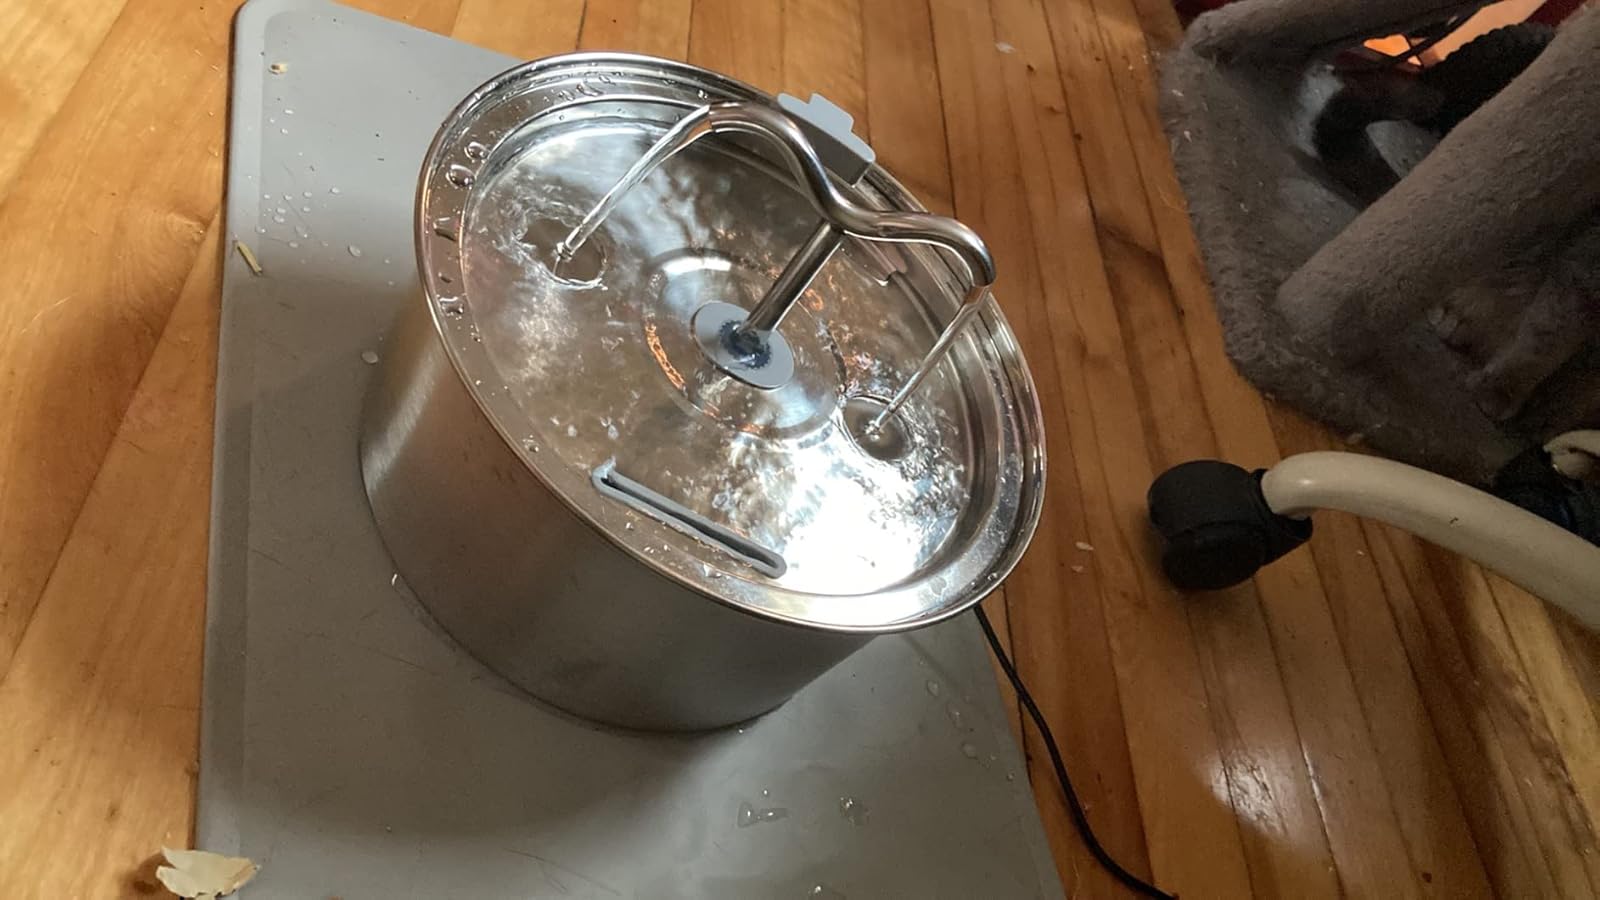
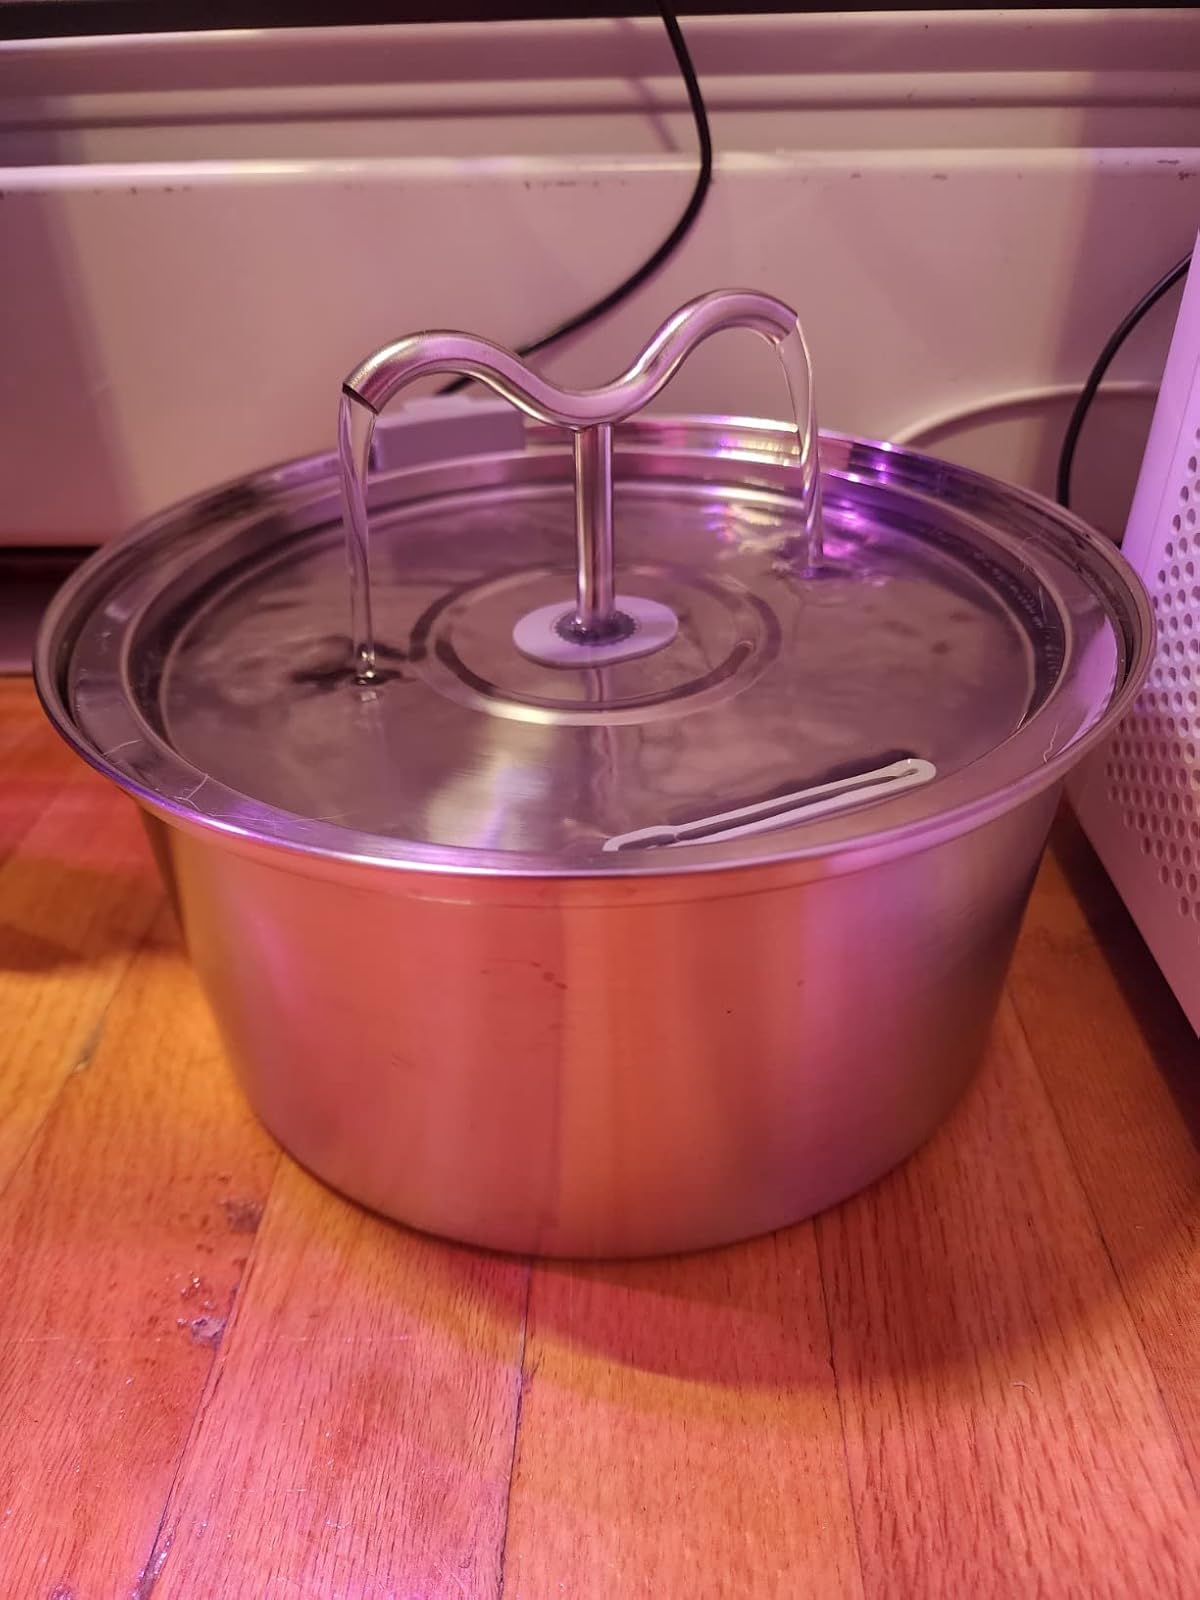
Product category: items_bowl
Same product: yes